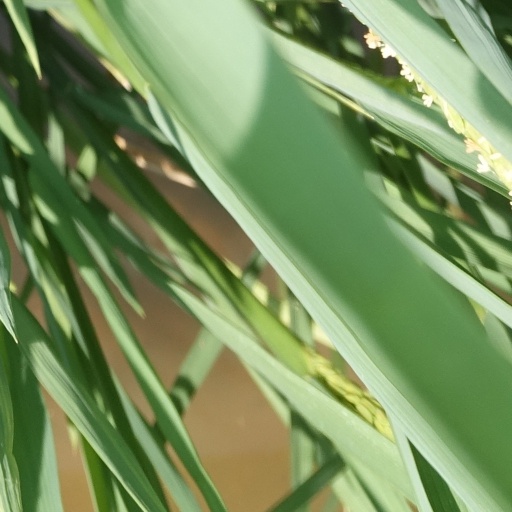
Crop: rice